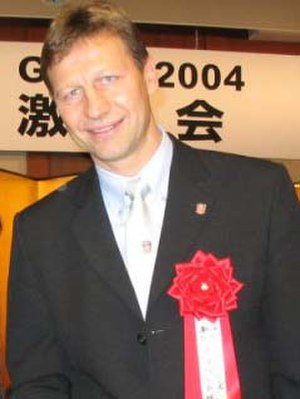
Guido Buchwald
Guido Ulrich Buchwald er en tidligere tysk fodboldspiller, der som forsvarsspiller på det vesttyske landshold var med til at vinde guld ved VM i 1990 i Italien. Han deltog desuden ved EM i 1984, EM i 1988, EM i 1992 og VM i 1994.